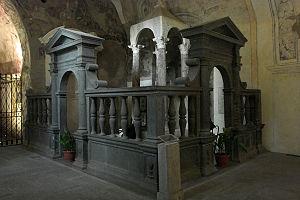
Bolsena est une commune italienne d'environ 3 870 habitants, située dans la province de Viterbe, dans la région Latium, en Italie centrale.